Catharina Cornelia Hodshon

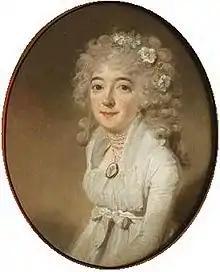
Portrait of Catharina Hodshon by Charles Howard Hodges

Catharina Cornelia Hodshon (24 November 1768 – 16 November 1829) was a wealthy Dutch heiress and regentess of the Wijnbergshofje.